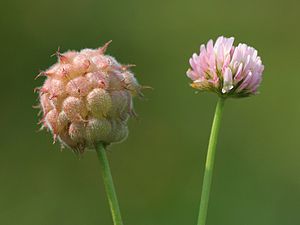
Jordbærkløver
Jordbærkløver, ofte skrevet jordbær-kløver, er en flerårig, 10-25 cm lang nedliggende plante i ærteblomst-familien. Arten er udbredt i Europa, Nordafrika og Vestasien. Jordbærkløver kan ligne hvidkløver, men efter afblomstringen bliver det ofte rødlige bæger oppustet og kan minde om et jordbær.